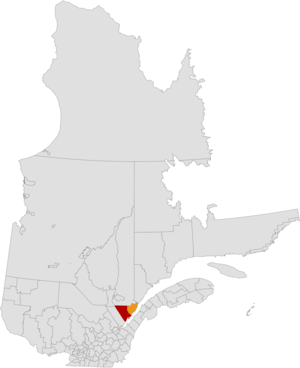
Cette carte montre les deux MRC (Charlevoix et Charlevoix-Est) qui forment, ni plus ni moins, la région naturelle de Charlevoix, elle-même située dans la région administrative de la Capitale-Nationale.
Charlevoix est une sous-région naturelle, historique et touristique de la Capitale-Nationale, au Québec. Elle est située au nord-est de la ville de Québec, sur la rive nord du fleuve Saint-Laurent, entre Petite-Rivière-Saint-François et l'embouchure du Saguenay. Son cœur est constituée de la Réserve de la biosphère de Charlevoix, lieu d'impact d'un astéroïde, événement survenu il y a environ 400 millions d'années et connu sous le nom d'astroblème de Charlevoix.